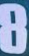
Number: 8